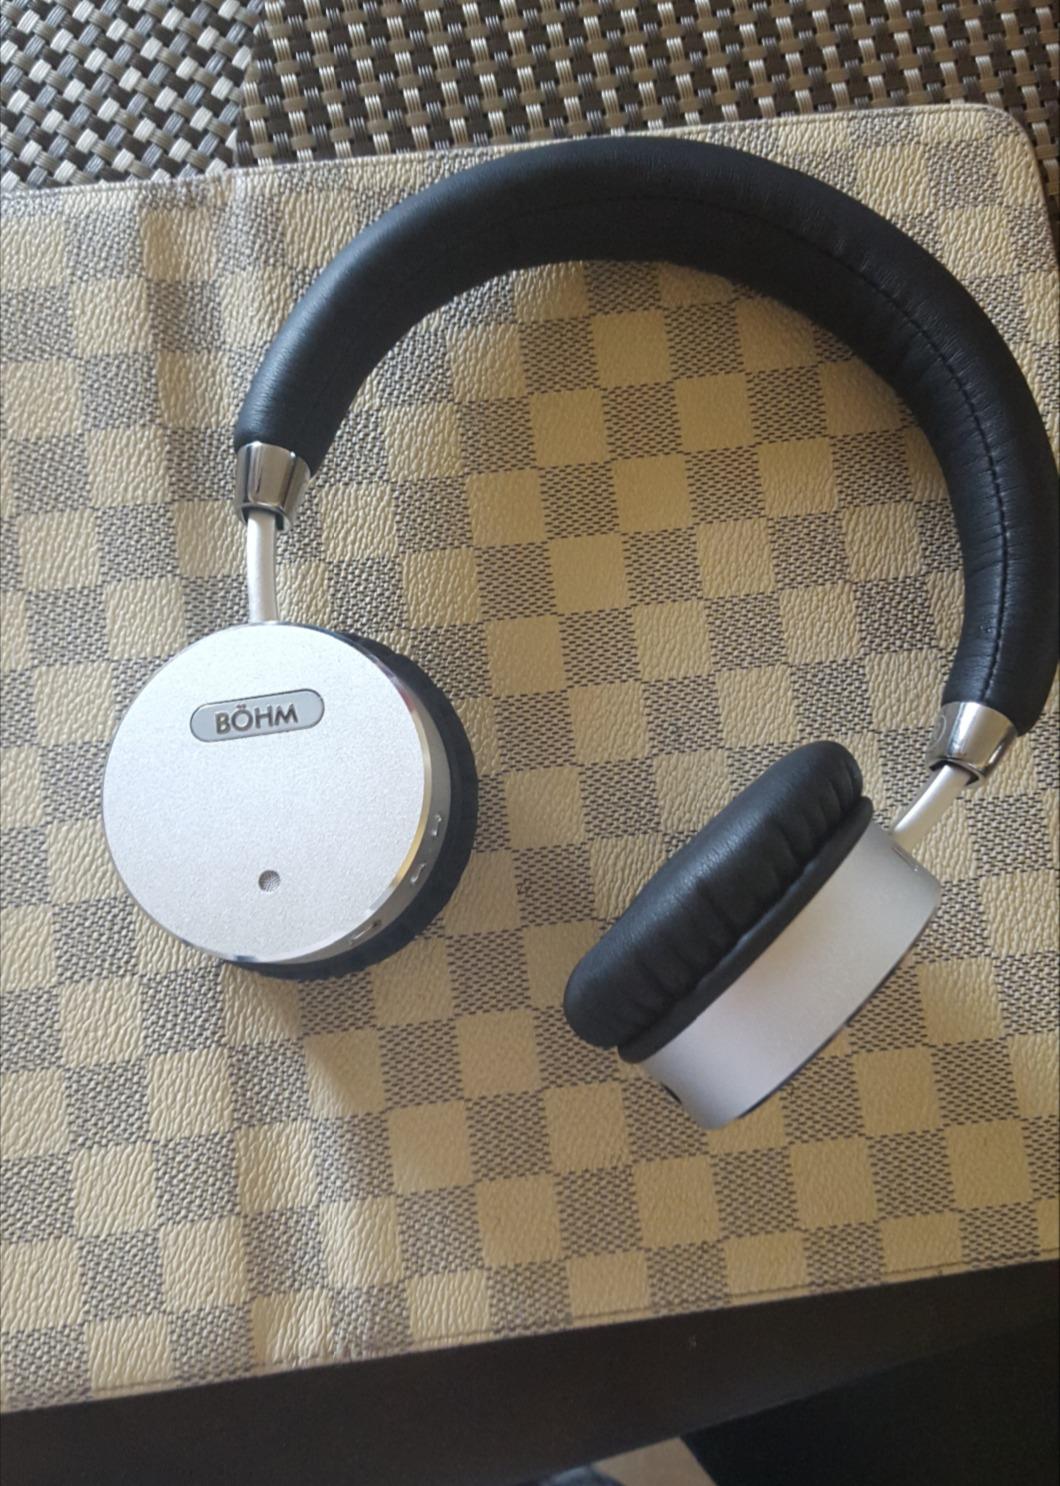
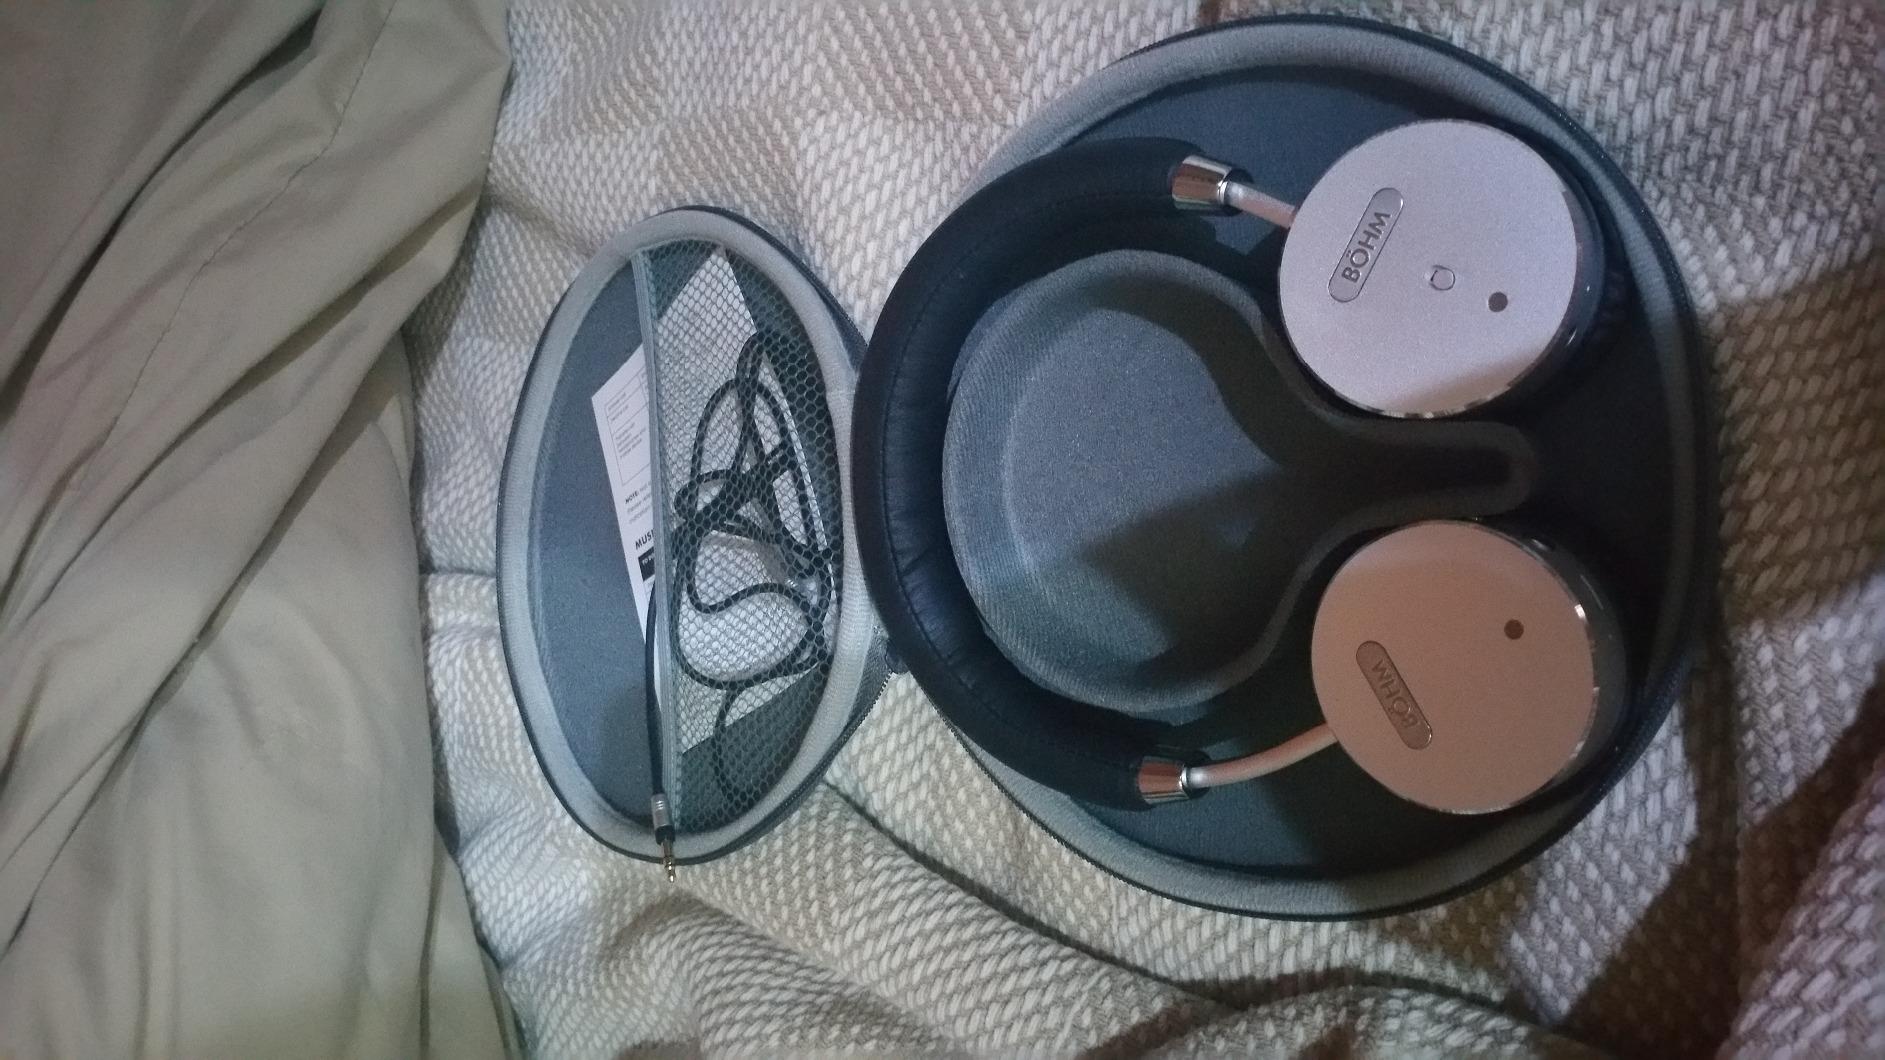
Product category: headphones
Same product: yes